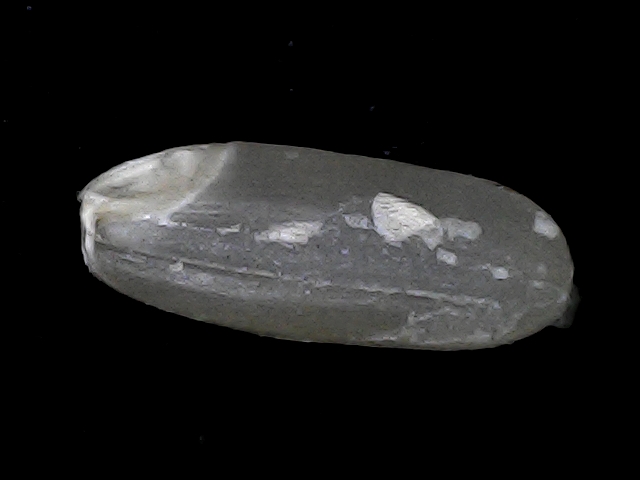
Rice variety: BR22